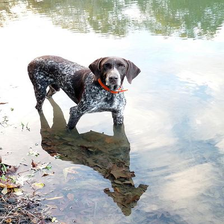
Species: dog
Breed: german shorthaired